Murder of Joann Lee Tiesler

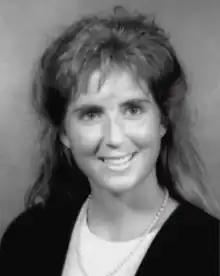
Tiesler in the late 1990s

On October 7, 2001, American nurse Joann Lee Tiesler, 30, was raped and stabbed to death in her home in Cherry Log, Georgia, by William LeCroy Jr., her neighbor and a former U.S. soldier. LeCroy, who was also a sex offender, had broken into Tiesler's house while she was out shopping, waited for her to come home, then bound, sexually assaulted, and stabbed her to death. He was arrested by the Federal Bureau of Investigation (FBI) on October 11, 2001, while attempting to flee to Canada in Tiesler's car. He was sentenced to death in federal court in 2004 and executed by the federal government on September 22, 2020.